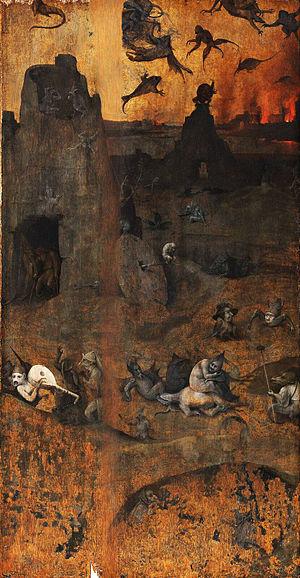
Les Panneaux du Déluge est le titre forgé d'une paire de panneaux en chêne, peints à l'huile sur chaque face au début du XVIᵉ siècle, conservés au musée Boijmans Van Beuningen de Rotterdam et attribués à Jérôme Bosch et à l'atelier de celui-ci.
Le musée Boijmans Van Beuningen est le musée de peinture et beaux-arts de Rotterdam, dans la province néerlandaise de Hollande-Méridionale. Créé en 1849 autour de la collection de Frans Jacob Otto Boymans, il est installé dans un bâtiment dédié, depuis 1935, dans le centre ville, dans le parc des musées. Le fonds du musée est agrandi en 1958, par le legs de la collection de Daniël George van Beuningen, et le musée prend alors le nom de musée Boijmans Van Beuningen.
La liste des œuvres de Jérôme Bosch recense la quarantaine de peintures et de dessins réalisés par cet artiste ainsi que la plupart des autres œuvres attribués à celui-ci ou à son atelier.